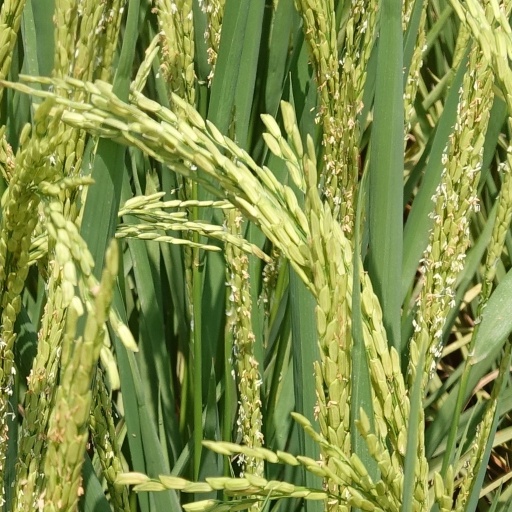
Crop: rice